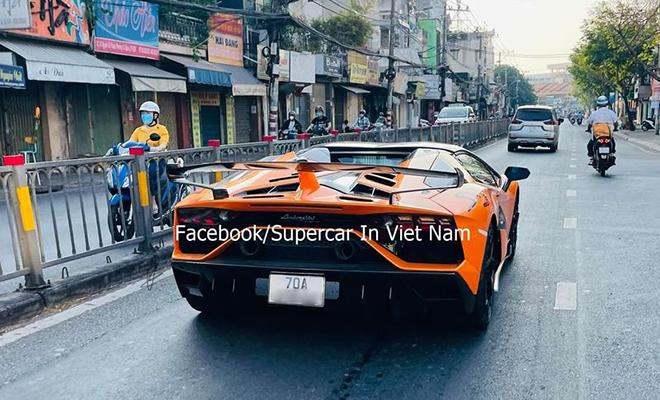
ở trên đường có một chiếc xe màu cam đang di chuyển